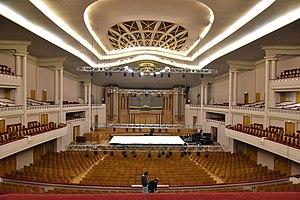
Le Palais des beaux-arts, aussi connu sous la marque BOZAR, est un lieu culturel de Bruxelles, espace pluridisciplinaire conçu pour rassembler un large éventail d’événements artistiques, qu’il s’agisse de musique, d’arts plastiques, de théâtre, de danse, de littérature, de cinéma ou d’architecture.